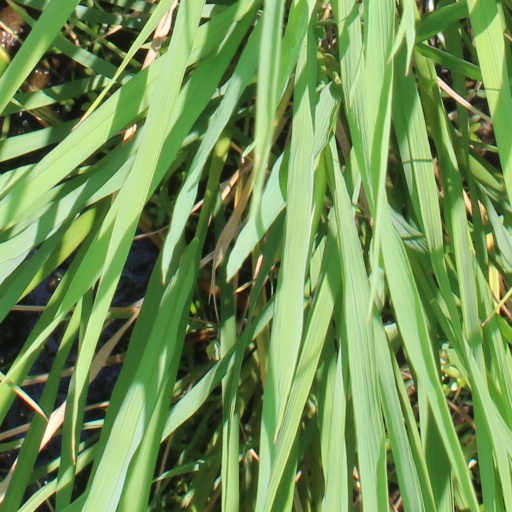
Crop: rice